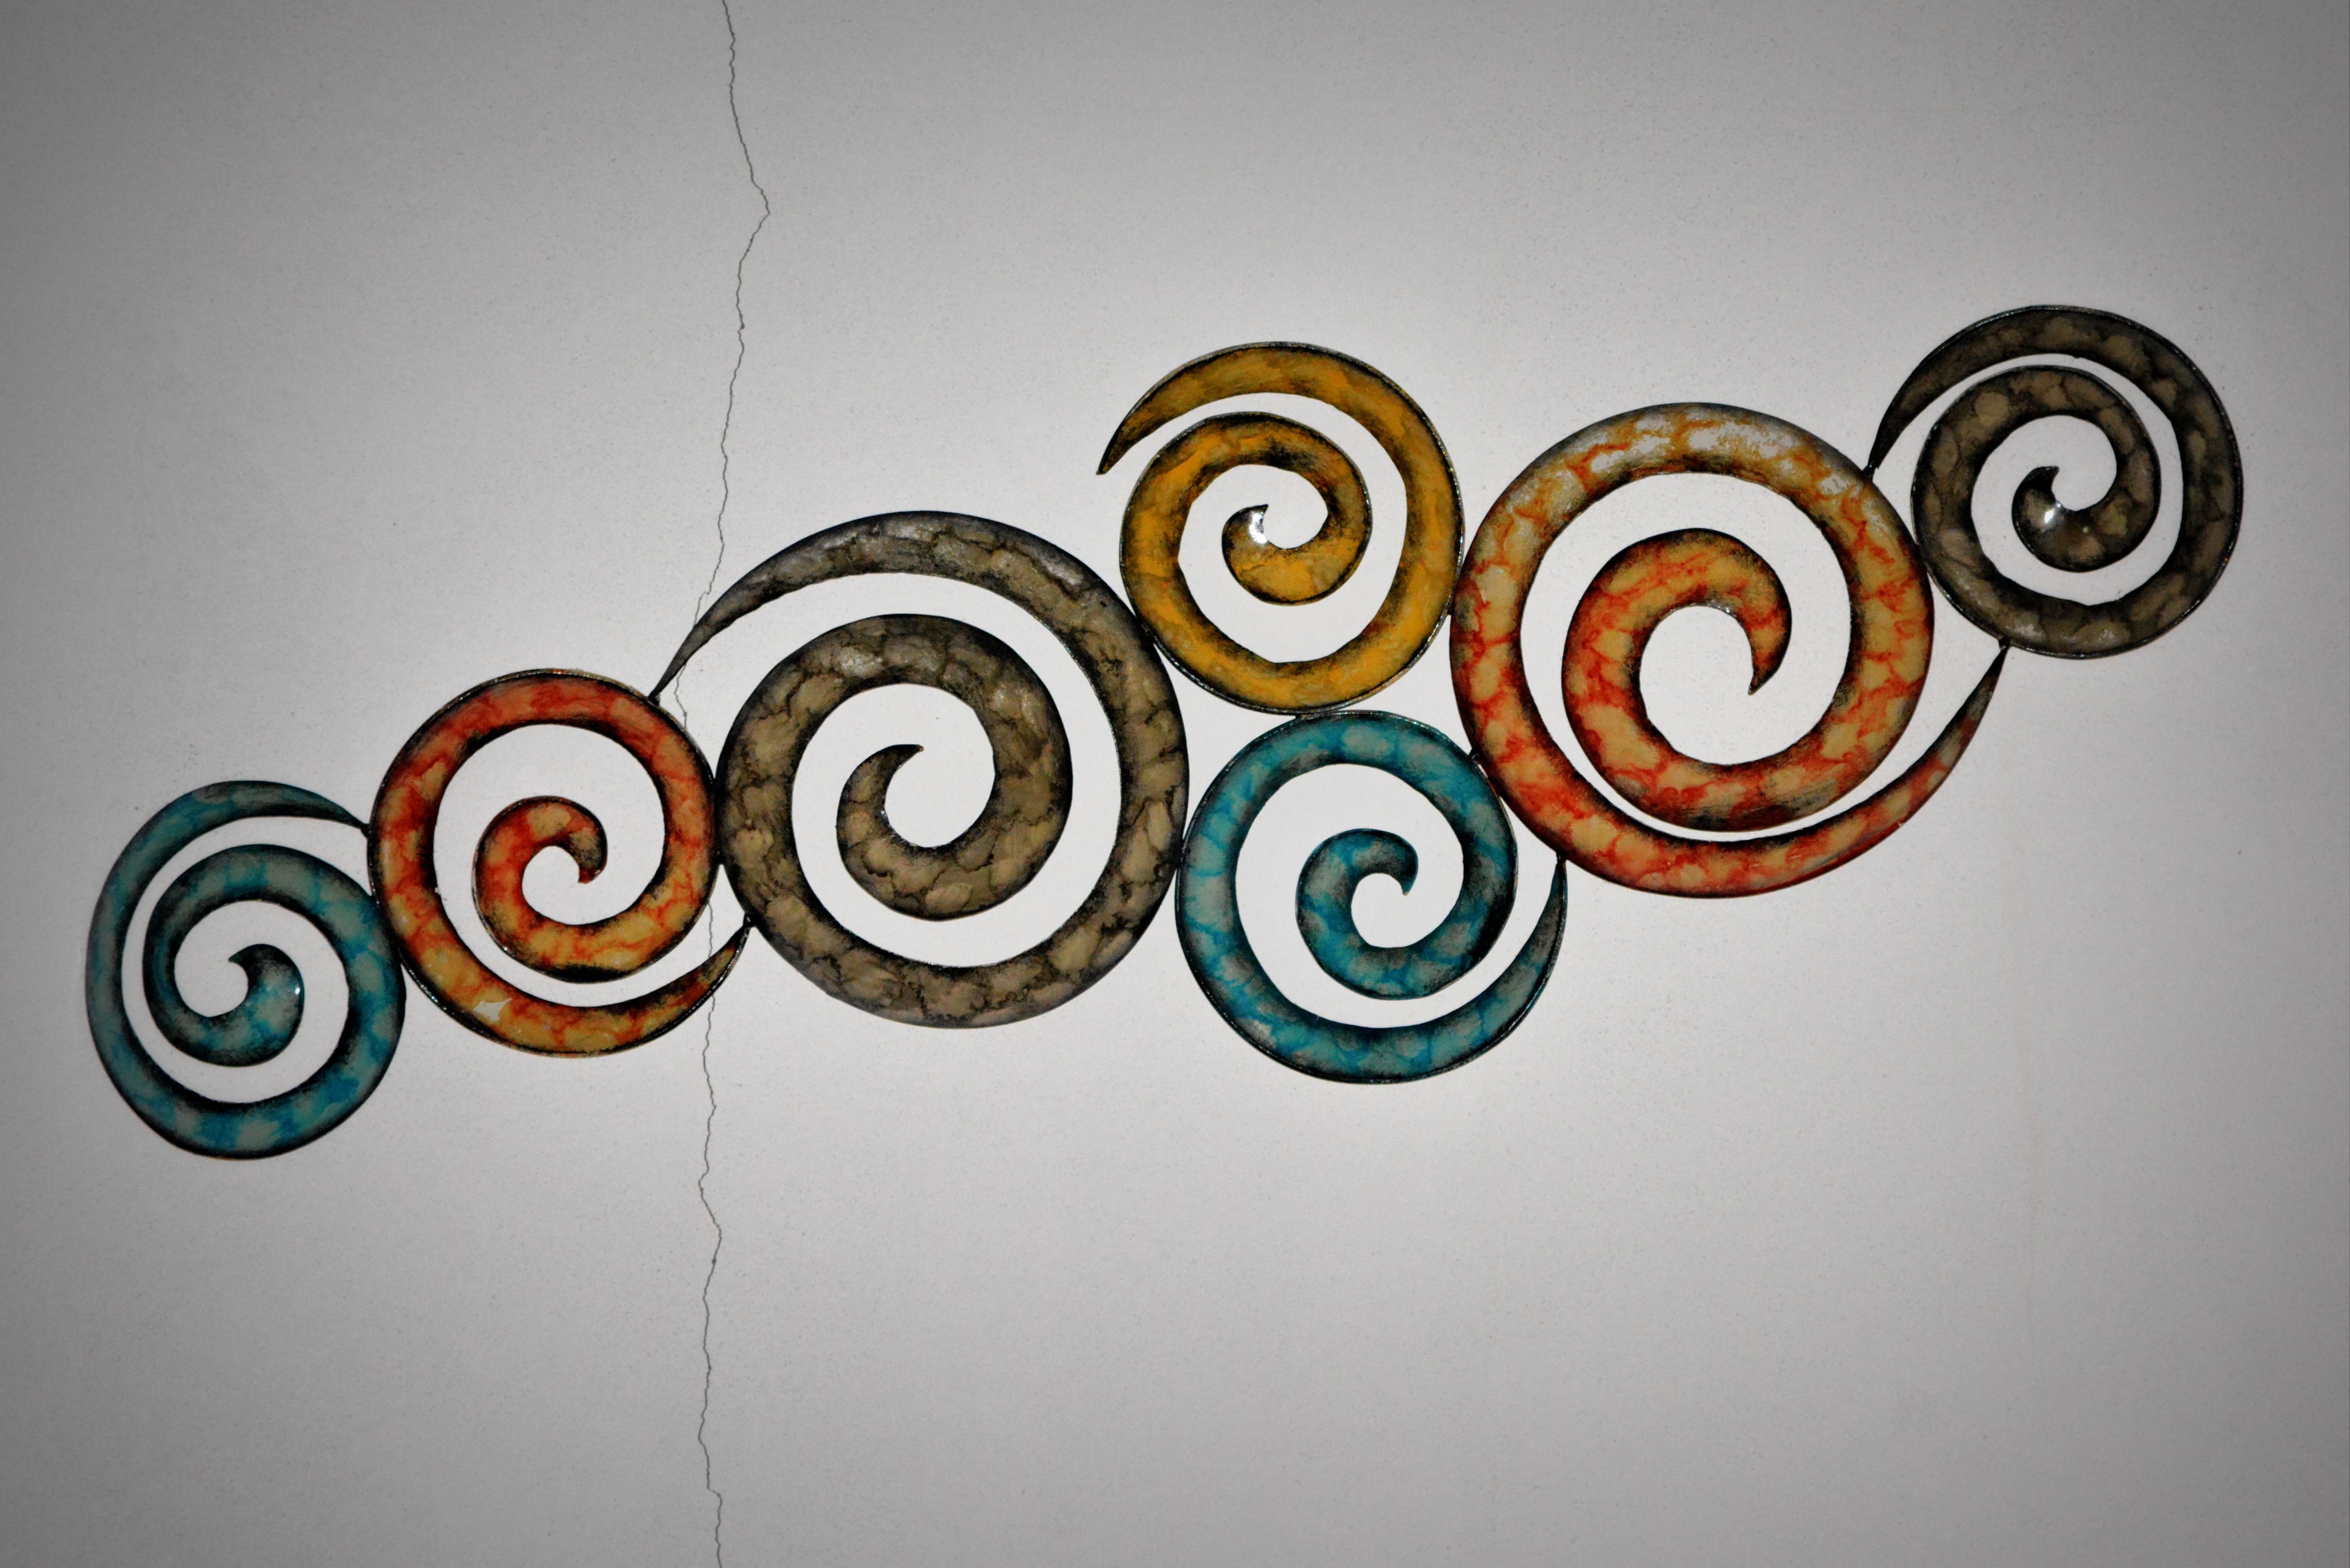
spiral, number, color, circle, brand, font, art, drawing, illustration, logo, circles, organ, tribal, shape, work of art